Empire Resorts

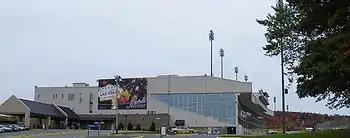
Monticello Raceway

Empire Resorts is a gaming company that owns and operates Resorts World Catskills and Monticello Raceway in the Catskill Mountains, from New York City. Headquartered in Monticello, New York, Empire Resorts is owned by affiliates of the Genting Group (with a 51% stake held by Kien Huat Realty and 49% by Genting Malaysia).